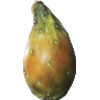
Label: Cactus fruit 1